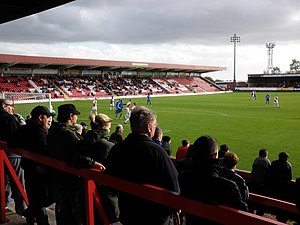
Kidderminster Harriers F.C.
Aggborough Stadium, hjemmebane for Kidderminster Harriers F.C.
Kidderminster Harriers F.C. er en engelsk fodboldklub i Kidderminster, Worcestershire, som spiller i de lavere engelske rækker.